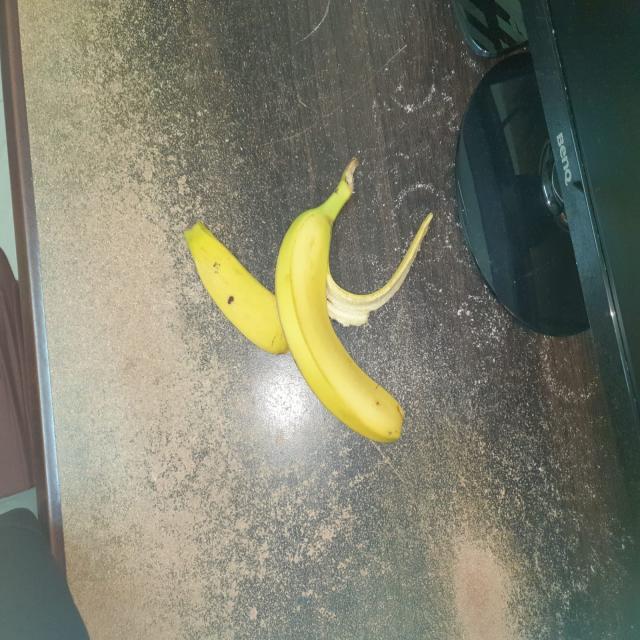
Label: bananas